Forebulge

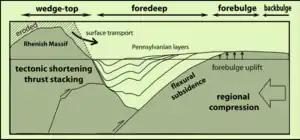
Example of forebulge via lithospheric flexure in the formation of a Foreland basin.

In geology, a forebulge is a flexural bulge in front as a result of a load on the lithosphere, often caused by tectonic interactions and glaciations. An example of forebulge can be seen in the Himalayan foreland basin, a result of the Indian-Eurasian (continent-continent) plate collision, in which the Indian plate subducted and the Eurasian plate created a large load on the lithosphere, leading to the Himalayas and the Ganges foreland basin.